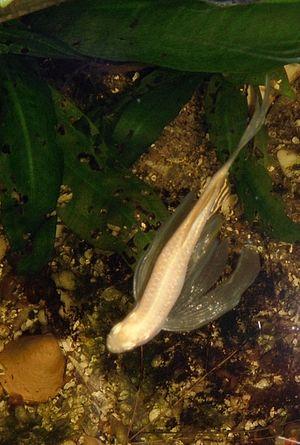
Le poisson-zèbre est une espèce de poissons de la famille des Cyprinidés qui se rencontre en Inde. Il est couramment utilisé en aquariophilie et en laboratoire où il sert d'organisme modèle. Certaines races et variétés sont considérées comme domestiques.